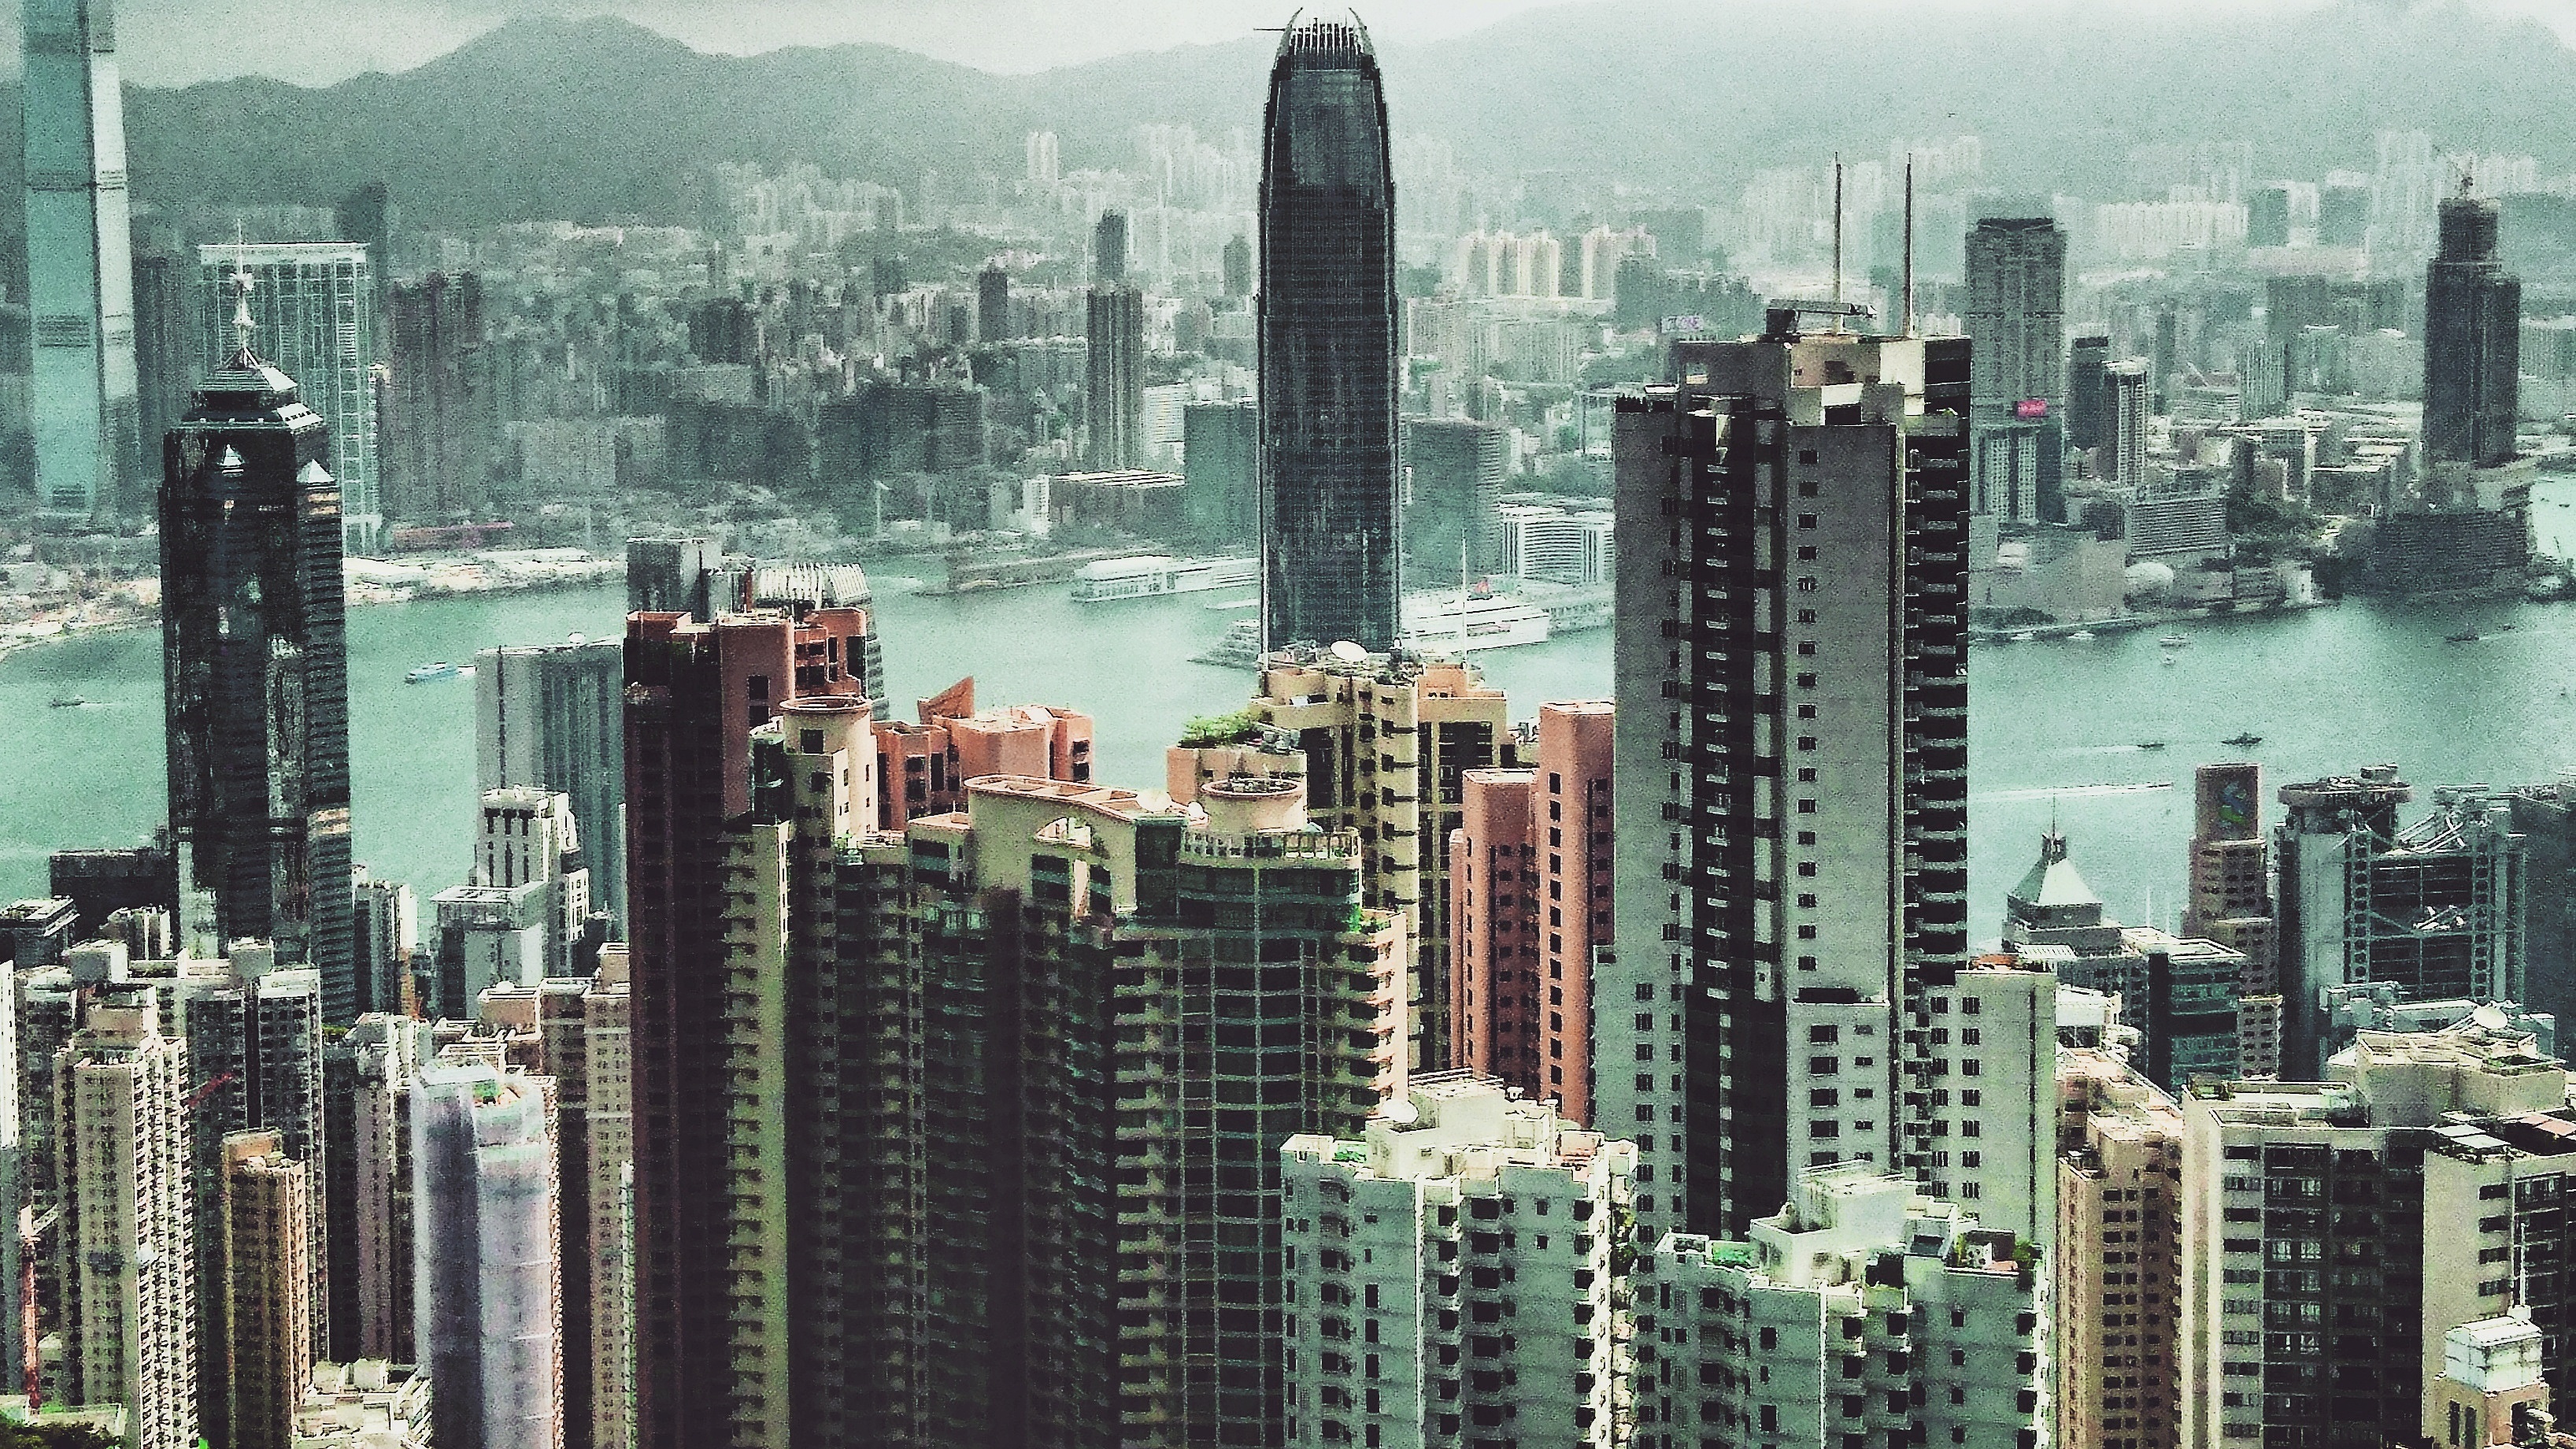
skyline, city, skyscraper, cityscape, downtown, tower, haze, landmark, tower block, metropolis, condominium, neighbourhood, urban area, residential area, atmospheric phenomenon, human settlement, metropolitan area